King Clave

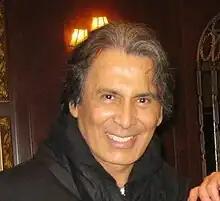

Jorge Ayala (born February 14, 1944, in Formosa, Argentina), better known as King Clave, is an Argentine singer and songwriter with hits from the 1970s and 1980s.